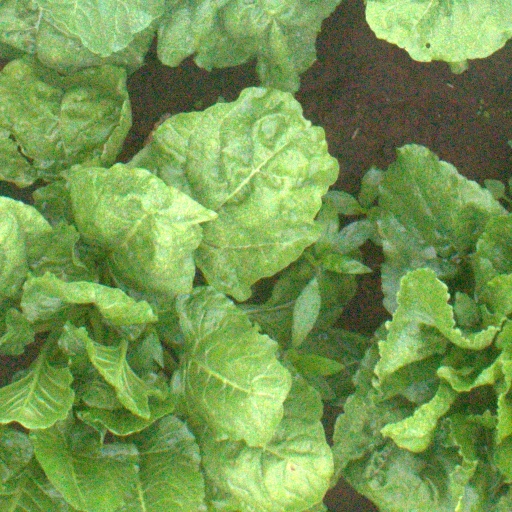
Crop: sugar beet